Prince Eugene of Savoy

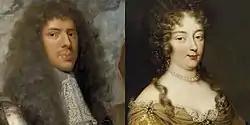
Eugene Maurice and Olympia Mancini, Count and Countess of Soissons, parents of Prince Eugene

Together they had had five sons (Eugene being the youngest) and three daughters, but neither parent spent much time with the children: the father, a French general officer, spent much of his time away campaigning, while Olympia's passion for court intrigue meant the children received little attention from her. The King remained strongly attached to Olympia, so much so that many believed them to be lovers; but her scheming eventually led to her downfall. After falling out of favour at court, Olympia turned to Catherine Deshayes (known as "La Voisin"), and to the arts of black magic and astrology. It proved a fatal relationship. She became embroiled in the "Affaire des poisons"; suspicions abounded of her involvement in her husband's premature death in 1673, and even implicated her in a plot to kill the King himself. Whatever the truth, Olympia, rather than face trial, subsequently fled France for Brussels in January 1680, leaving Eugene in the care of his paternal grandmother, Marie de Bourbon, Countess of Soissons, and of his paternal aunt, Louise Christine of Savoy, Princess of Baden consort to the heir apparent Ferdinand Maximilian, and mother of Prince Louis of Baden.